Answer in natural language. How many Televisions are visible in the scene? Choose between the following options: 3, 1, 4, 2 or 0
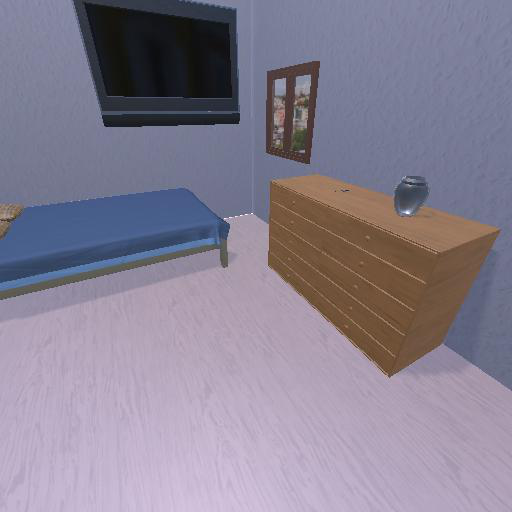
<answer>1</answer>